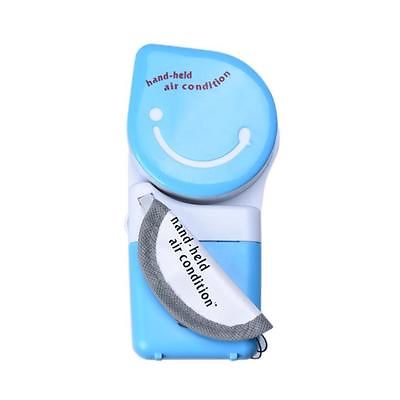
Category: fan